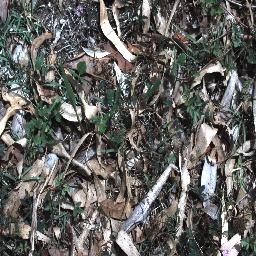
Label: negative